Peak Wildlife Park

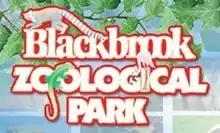
Logo as Blackbrook Zoological Park

Blackbrook Zoological Park was established in 1991 by Diana Holloway and her son, Mark Rubery. Holloway was already experienced in running a wildlife visitor attraction, having owned and run Hillside Bird Oasis in Mobberley, Cheshire since 1974. Blackbrook quickly developed into a large bird collection in its own right. Following Diana Holloway's death in 2006, running of the zoo passed to her son Mark. Development and expansion continued in subsequent years: in 2006, a new entrance, gift shop and café were constructed, and in 2008, a £500,000 penguin exhibit was added. Hillside Bird Oasis was forced to close to the public in 2002 following complaints from local residents over increasing traffic levels, but it was still maintained by the owners as a private breeding facility. In 2008 the zoo became a charity and begun to focus on conservation and education. The zoo received no government grants.